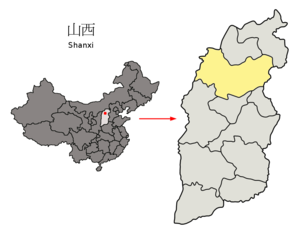
Xinzhou est une ville-préfecture du nord de la province du Shanxi en Chine.